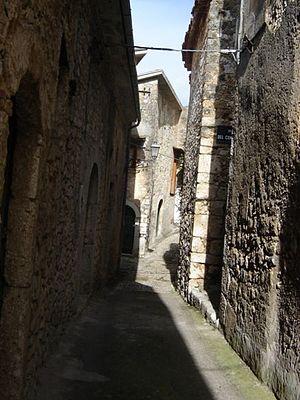
Fontana Liri est une commune italienne de la province de Frosinone dans la région Latium en Italie.